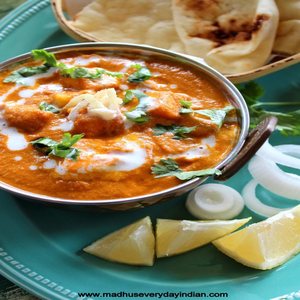
Dish: paneer